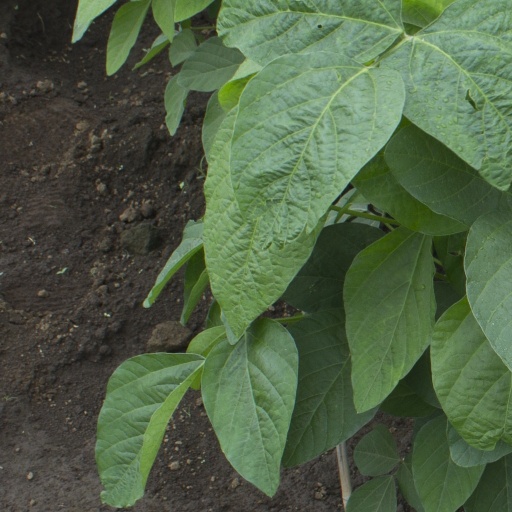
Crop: soybean